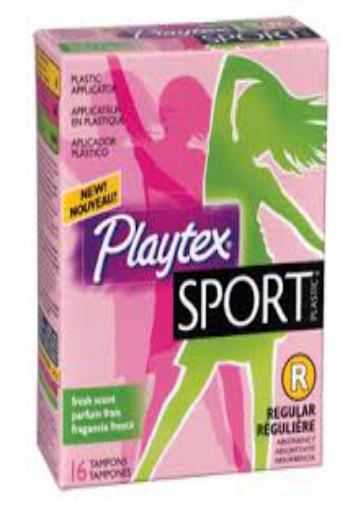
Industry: Necessities